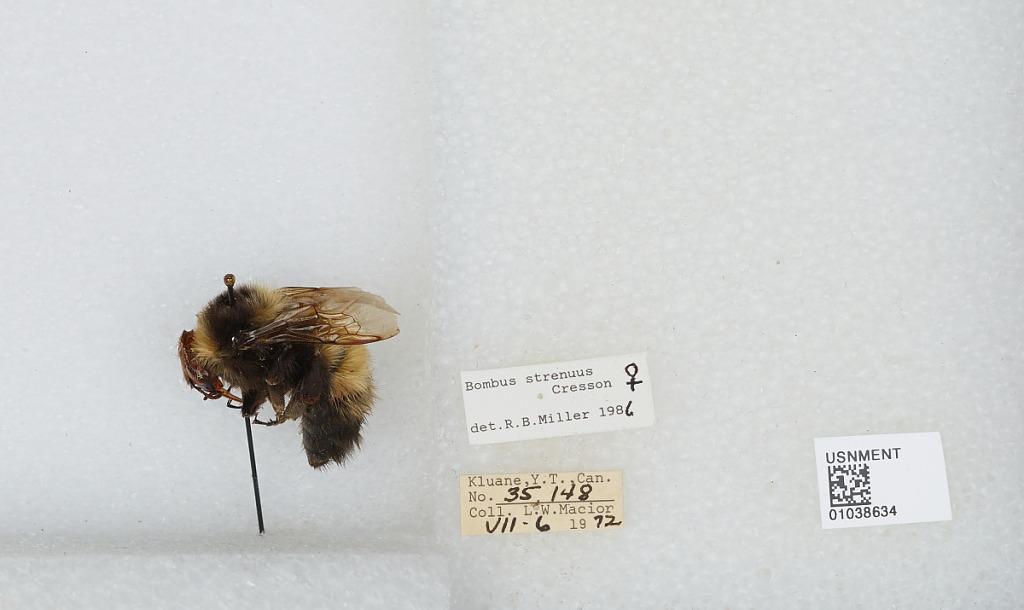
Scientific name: Bombus (Alpinobombus) neoboreus Sladen
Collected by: L. Macior
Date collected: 1972-7-6
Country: Canada
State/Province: Yukon Territory
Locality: Kluane
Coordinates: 60.75, -139.5
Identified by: Miller, R. B.